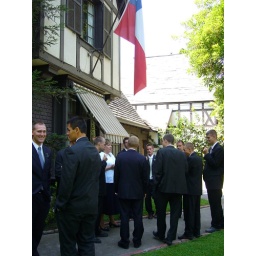
banana bread slices and fruit kabobs outside, please...no crumbs or juice drips in the house!